Tom Waits

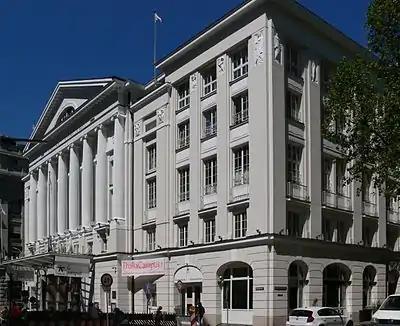
The Thalia in Hamburg, where "The Black Rider" and "Alice" were first performed

In August 1992, Waits released his tenth studio album, "Bone Machine". Waits wanted to explore "more machinery sounds" with the album, reflecting his interest in industrial music. It was recorded in an old storage room at Prairie Sun.